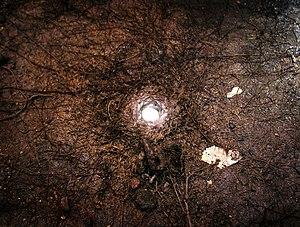
Concentration racinaire autour du point d'impact d'une goutte tombant régulièrement du plafond d'une grotte, Cova antigua de Son Lluis, Porreres, île de Majorque, Espagne.
En botanique, la racine est l'organe souterrain d'une plante servant à les fixer au sol et à y puiser l'eau et les éléments nutritifs nécessaires à leur développement. Prolongement de la tige vers le bas, elle en diffère par plusieurs caractères : sa structure interne, son géotropisme positif, la présence d'une coiffe terminale et de poils absorbants, l'absence de feuilles et de bourgeons. C'est ce dernier caractère qui la distingue fondamentalement de la tige.